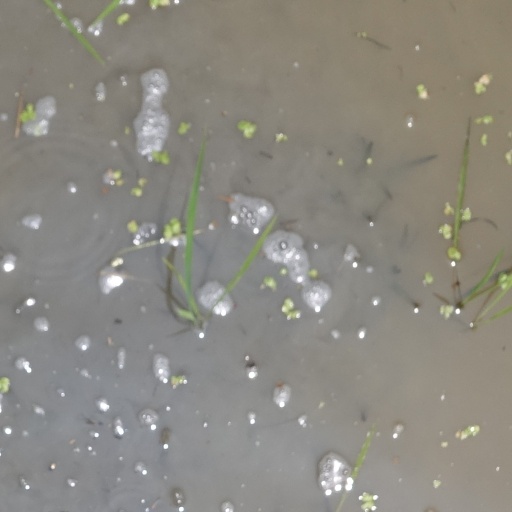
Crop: rice